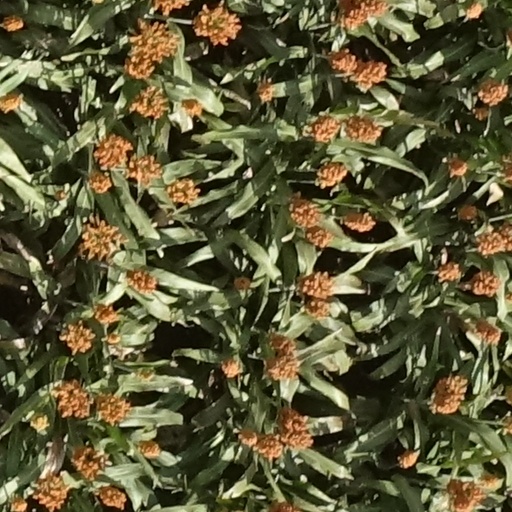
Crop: sorghum